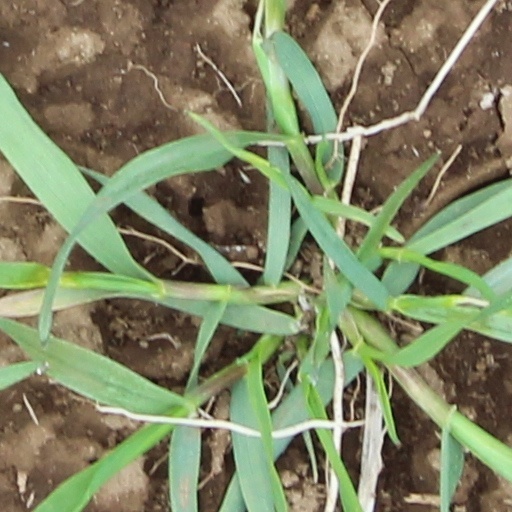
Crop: wheat